Nomadic tribes in India

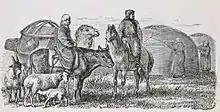

The Nomadic Tribes and Denotified Tribes consist of about 60 million people in India, out of which about five million live in the state of Maharashtra. There are 315 Nomadic Tribes and 198 Denotified Tribes.